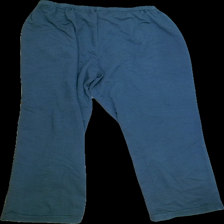
View: back
Type: Trousers
Category: Ladies
Brand: Not in the list
Colors: Blue
Material: 80%polyester 20%cotton
Cut: Loose
Size: XL
Season: Autumn
Stains: Minor
Price range: <50
Recommended usage: Export